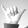
ASL letter: Y